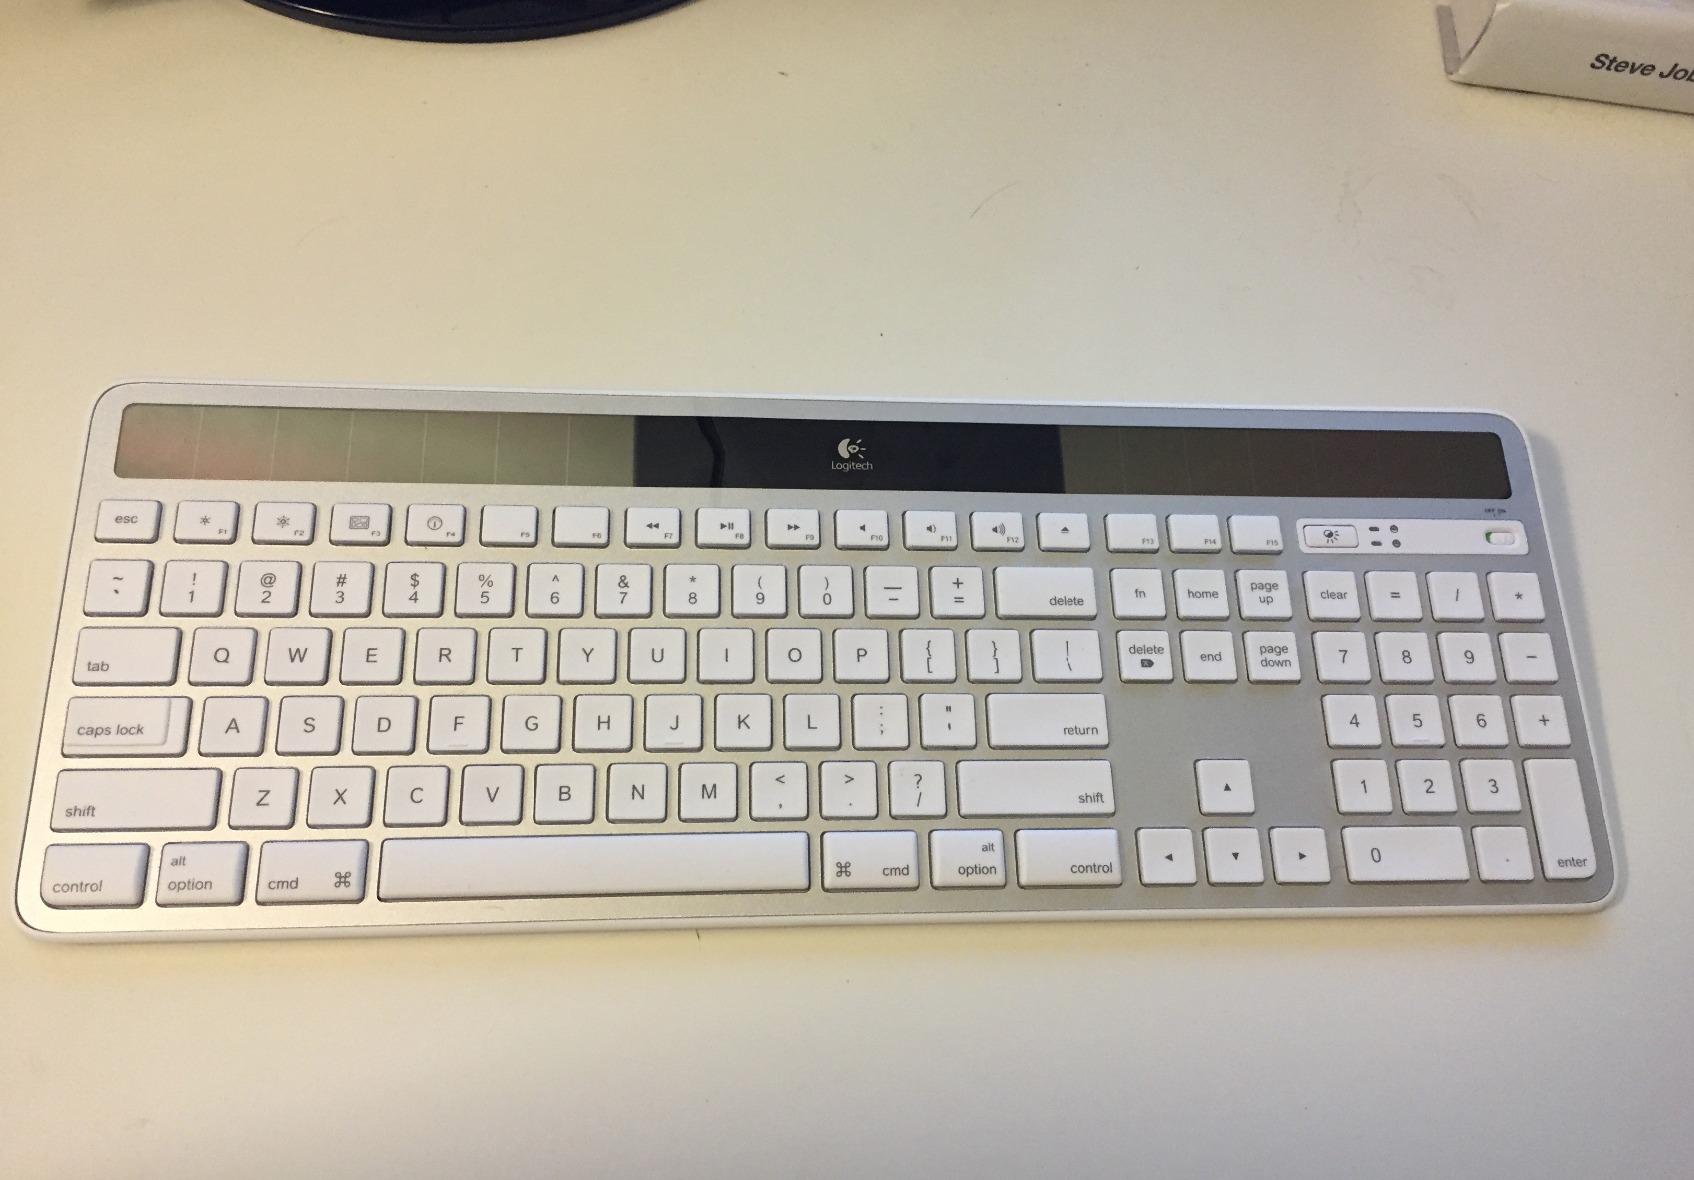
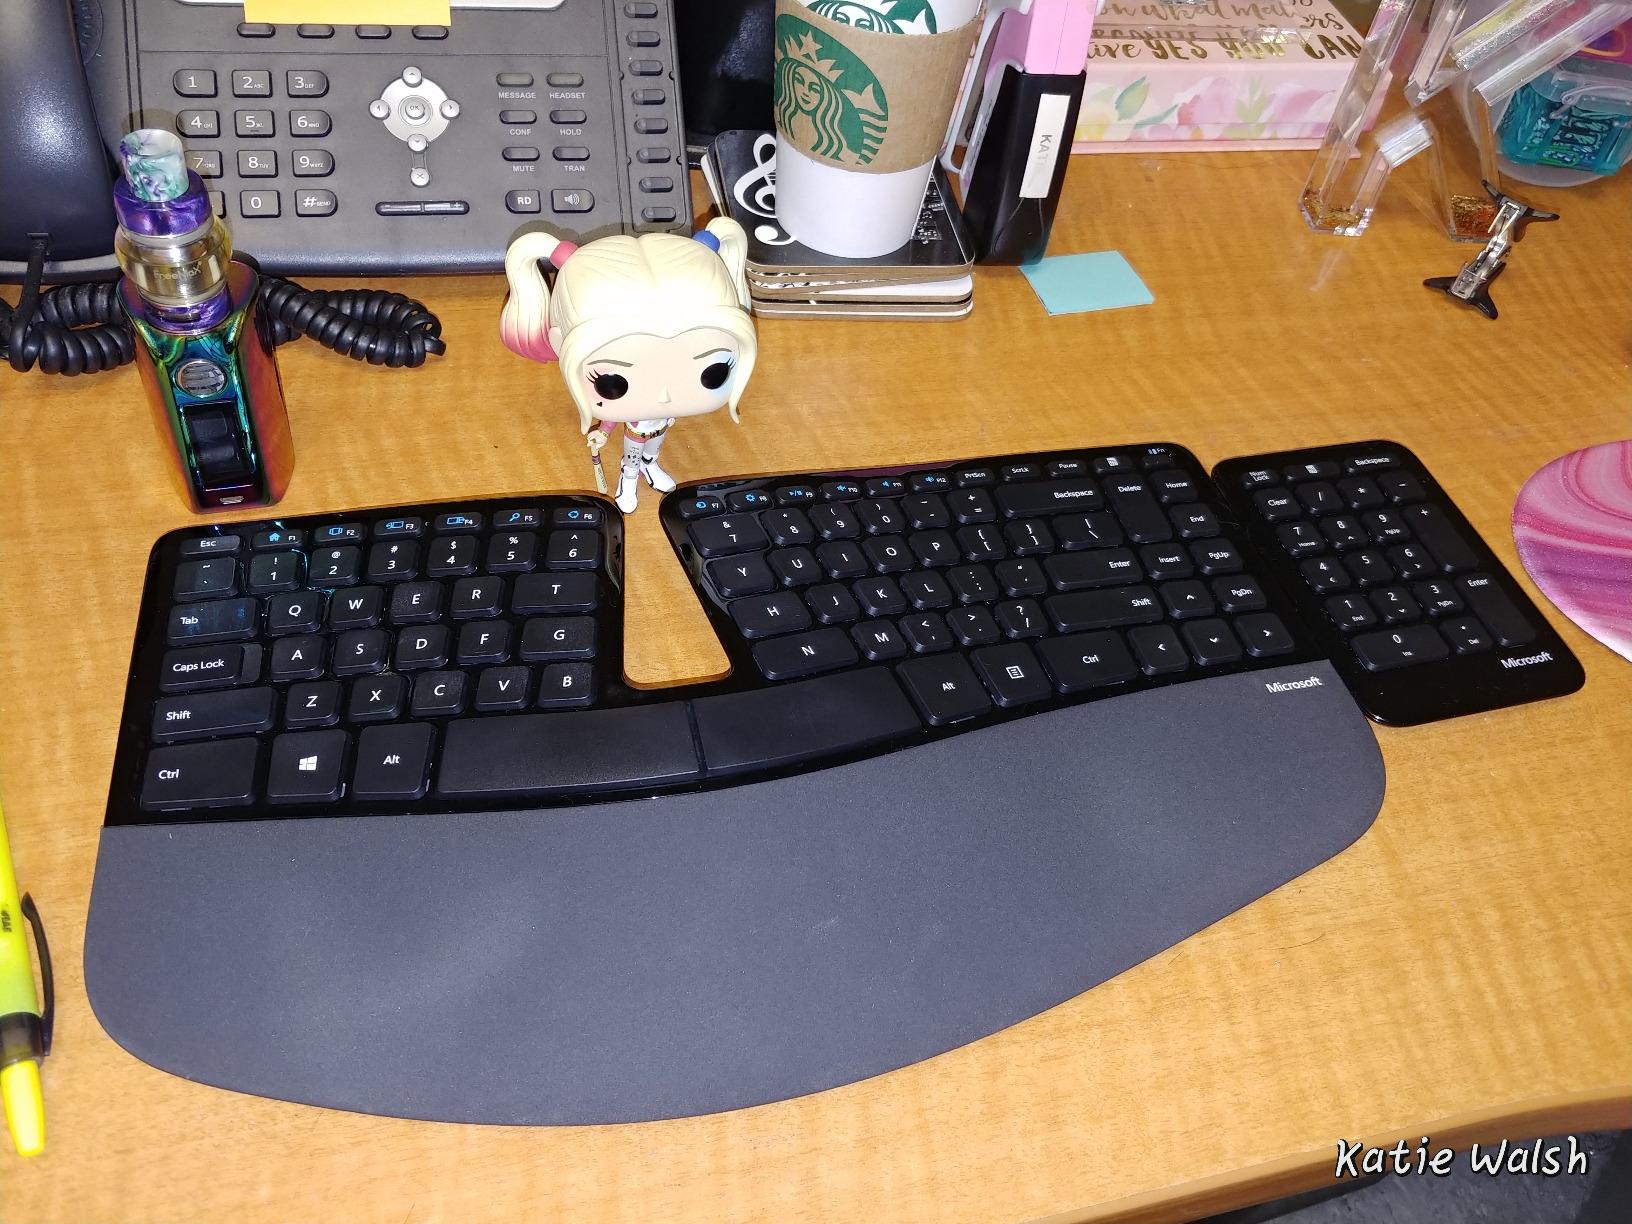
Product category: keyboard
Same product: no